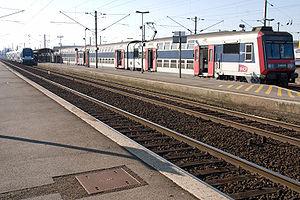
La gare de Creil est une gare ferroviaire française de la ligne de Paris-Nord à Lille, située sur la rive droite de l'Oise, dans le département de l'Oise, en région Hauts-de-France. Ses installations sont établies pour la plus grande partie sur le territoire de la commune de Creil, la partie nord de celles-ci se trouvant sur le territoire de Nogent-sur-Oise. Le centre-ville de Creil, sur la rive gauche de la rivière, est à environ un kilomètre au sud-est de la gare.